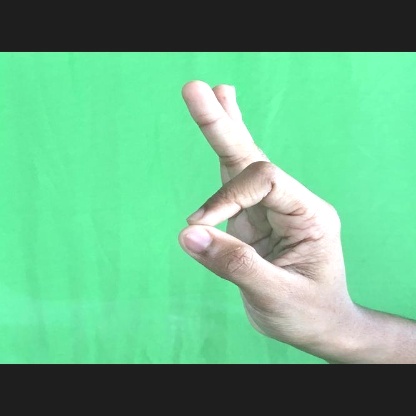
Mudra: Aralam